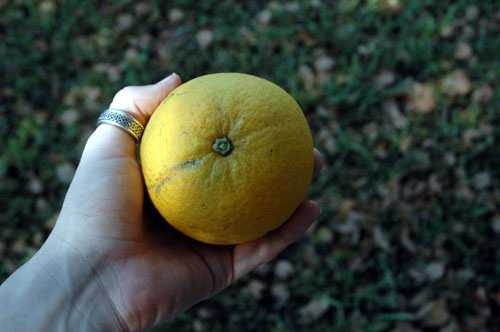
Label: Orange